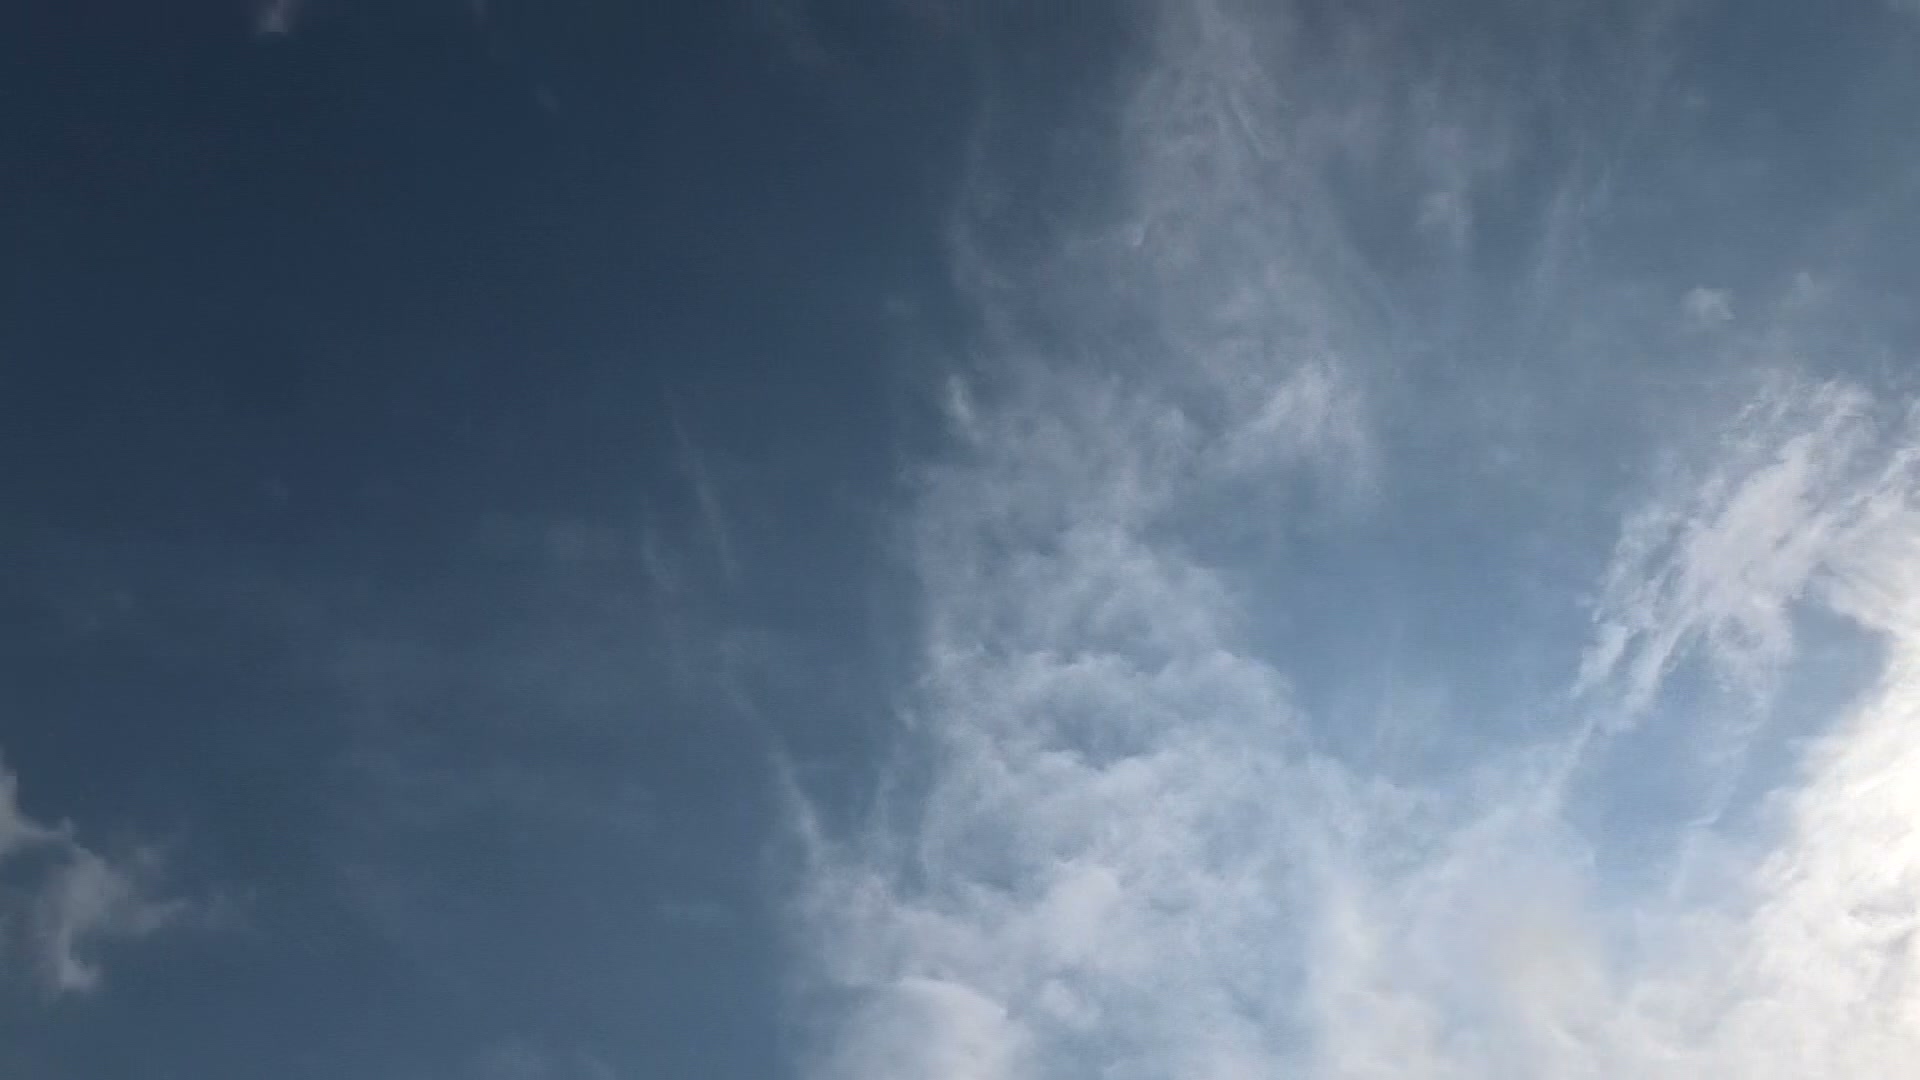
Cloud type: Cirrus